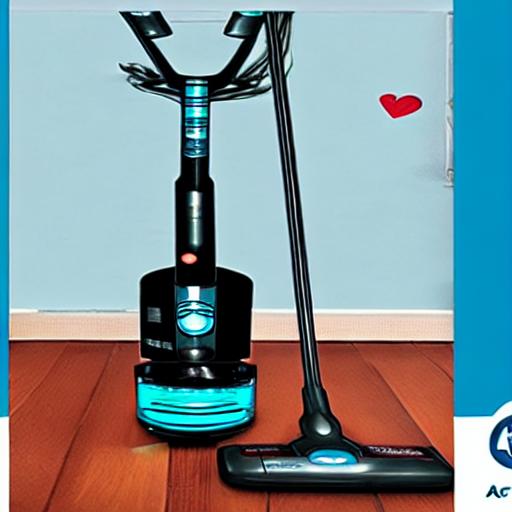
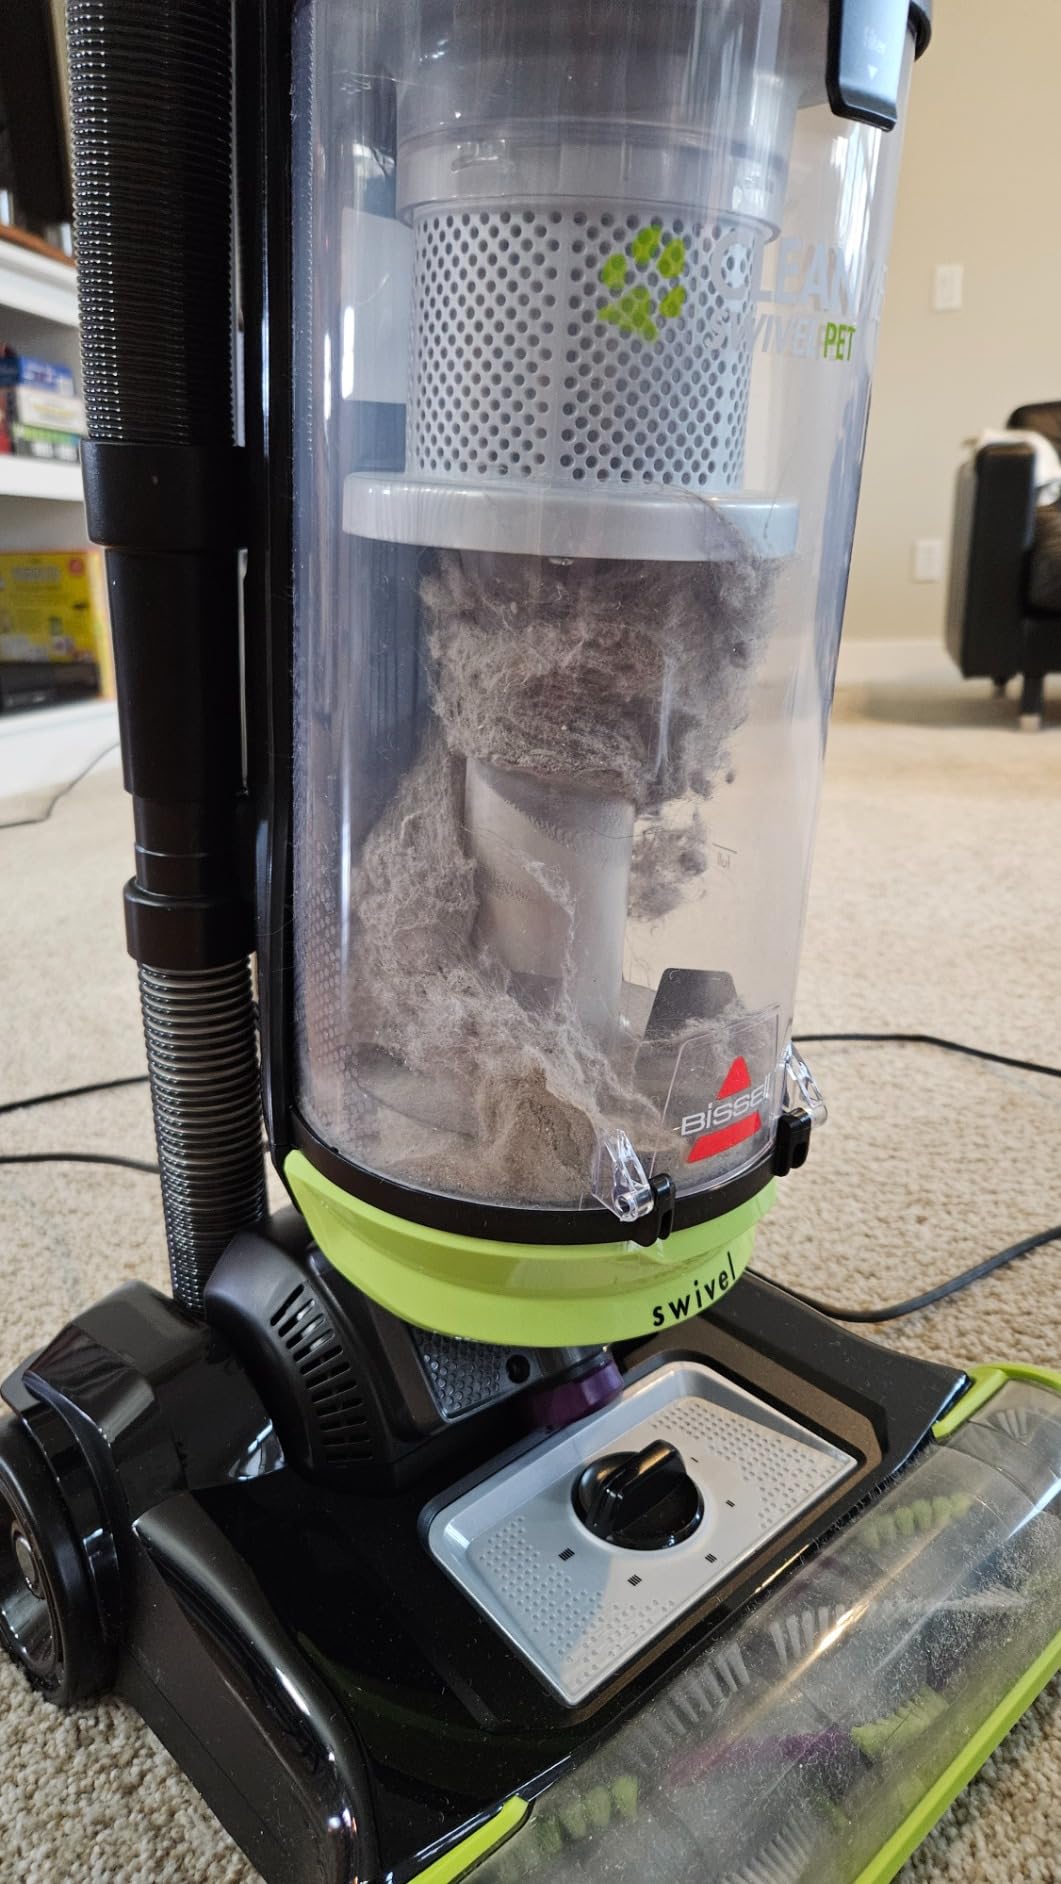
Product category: items_vacuum
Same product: no